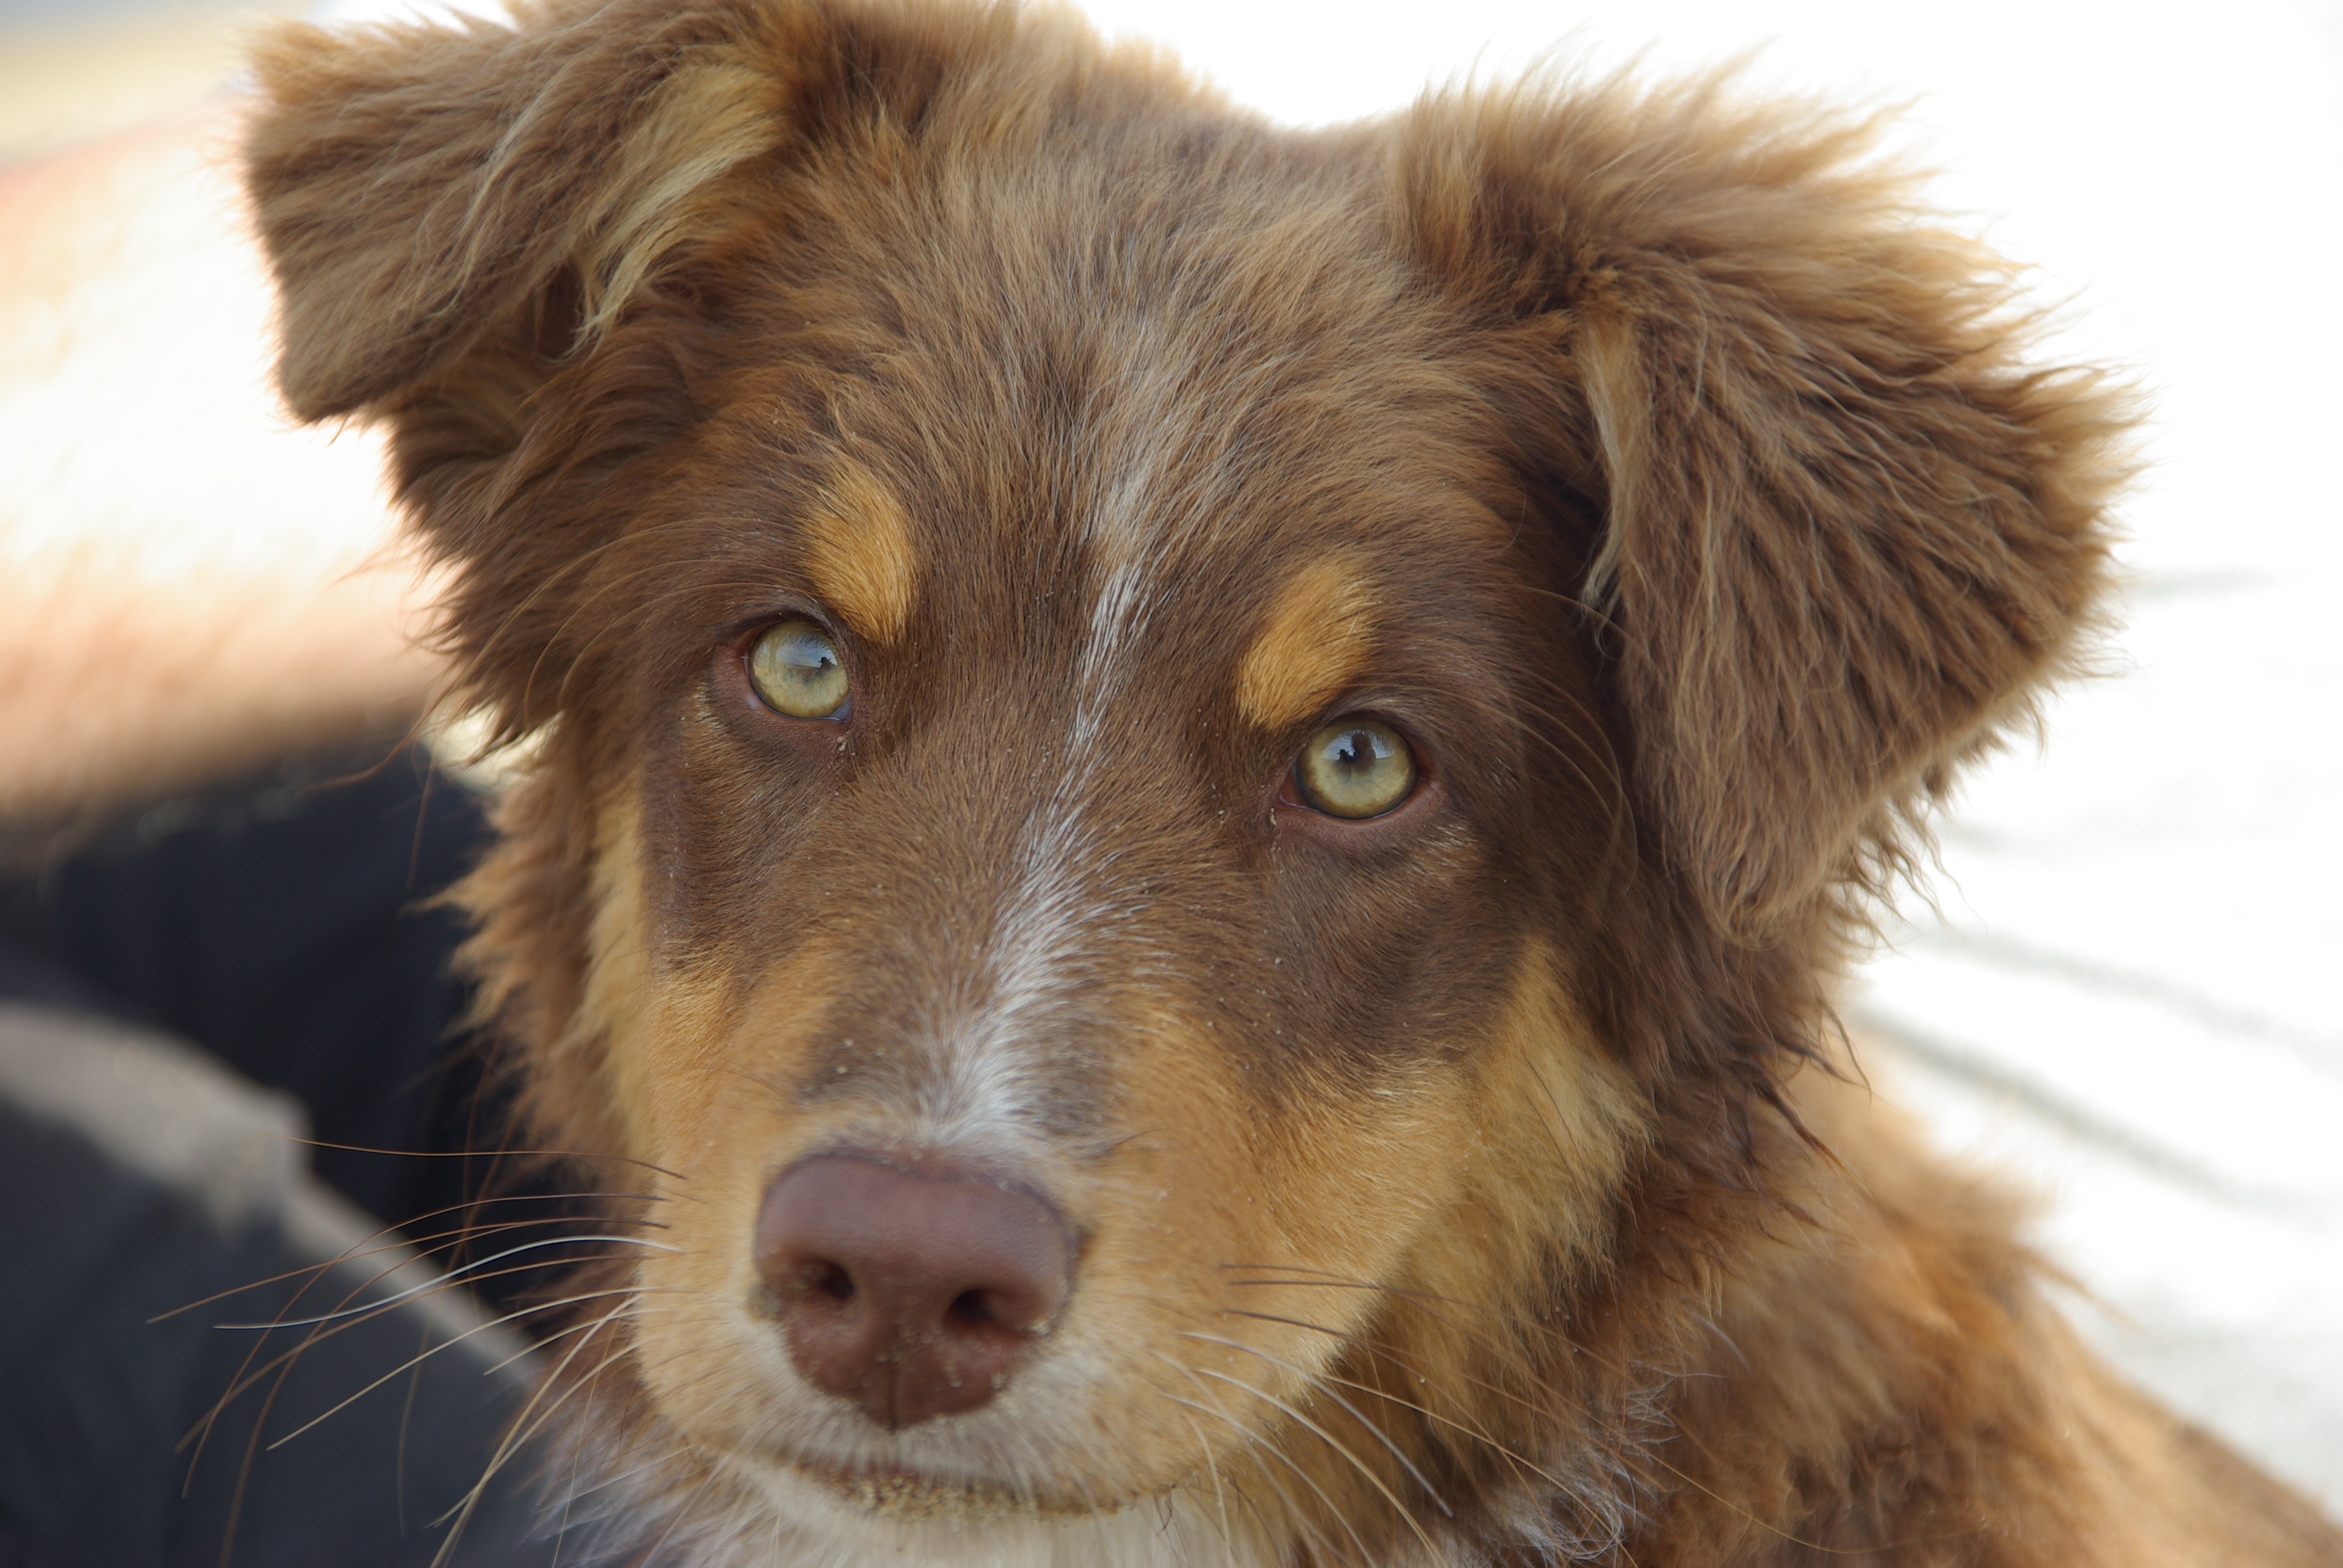
puppy, dog, animal, collie, pet, mammal, vertebrate, attention, dog breed, animal portrait, australian shepherd, dog like mammal, dog breed group, rough collie, nova scotia duck tolling retriever